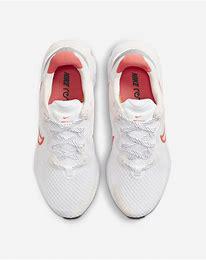
Brand: Nike
Model: Renew Run